Pride Chigwedere

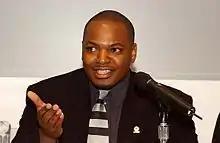
Dr Pride Chigwedere addressing a conference

In 2006, Chigwedere delivered the Lowell Lecture at the Boston Museum of Science, and he was the keynote speaker at the 2006 International Conference on